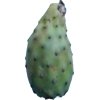
Label: cactus_fruit_green